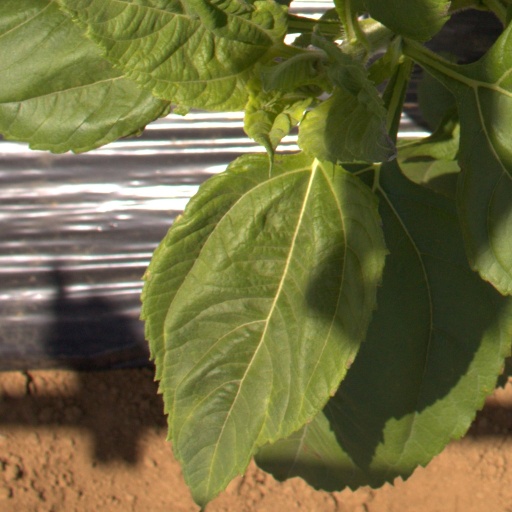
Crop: Jerusalem artichoke